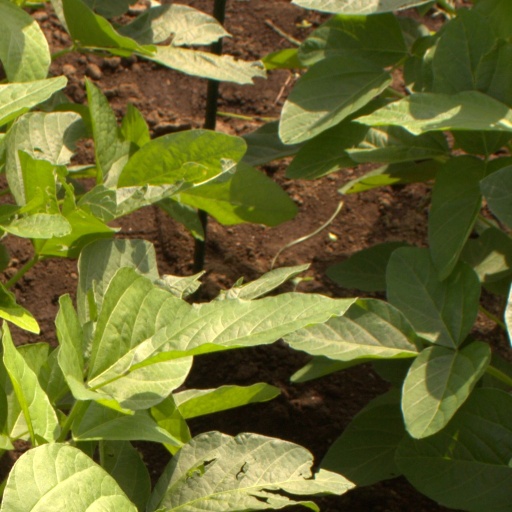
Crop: soybean